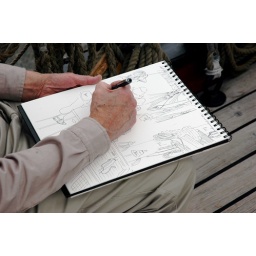
Photos from an afternoon in Chestertown, MD, including a public sail on the 1767 replica ship Sultana